The Hell with Heroes

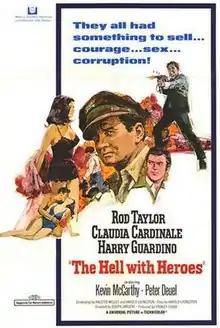
Film poster

The Hell with Heroes (A Time for Heroes and Run Hero Run) is a 1968 American drama film directed by Joseph Sargent (his first feature directorial effort) set in Africa immediately after World War II. The film stars Rod Taylor, Claudia Cardinale and Kevin McCarthy.